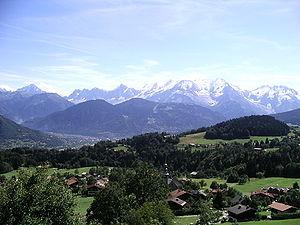
Le village de Cordon au premier plan avec la chaîne du Mont-Blanc en arrière-plan.
Cordon est une commune française située dans le département de la Haute-Savoie, en région Auvergne-Rhône-Alpes. En raison de la vue panoramique sur le massif du Mont-Blanc, ce village est parfois surnommé le « balcon du mont Blanc ». Ses habitants sont les Cordonnants.
La liste des stations de sports d'hiver de Savoie présente l'ensemble des villages et stations de sports d'hiver situés sur le territoire de la Savoie, qui correspond aux deux départements français de la Savoie et de la Haute-Savoie.